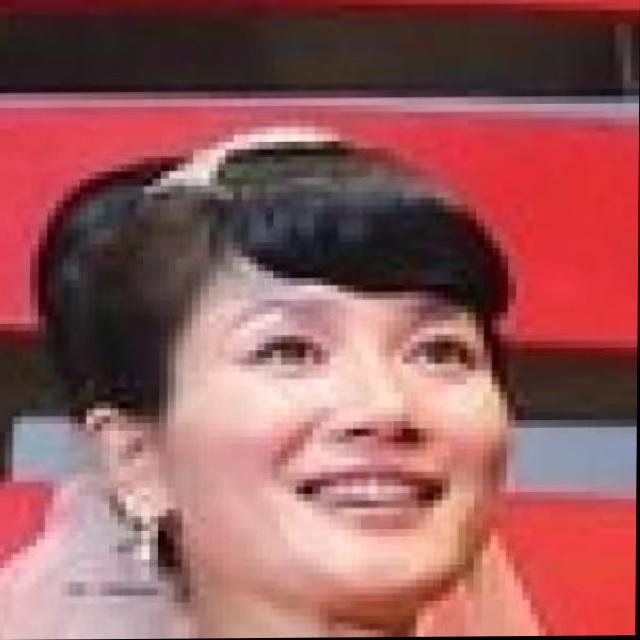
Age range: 45-64